Julie Johnson (film)

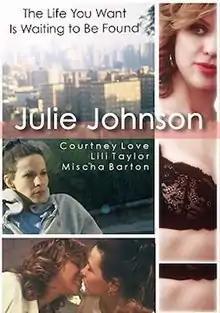
DVD artwork

Julie Johnson is a 2001 independent American drama film directed by Bob Gosse and starring Lili Taylor, Courtney Love, and Mischa Barton. Written by Gosse and Wendy Hammond, the plot focuses on a New Jersey housewife (Taylor) who, after separating from her husband, falls in love with her wayward friend (Love) and begins a relationship with her. The film features an original score by Angelo Badalamenti as well as a soundtrack by Liz Phair.